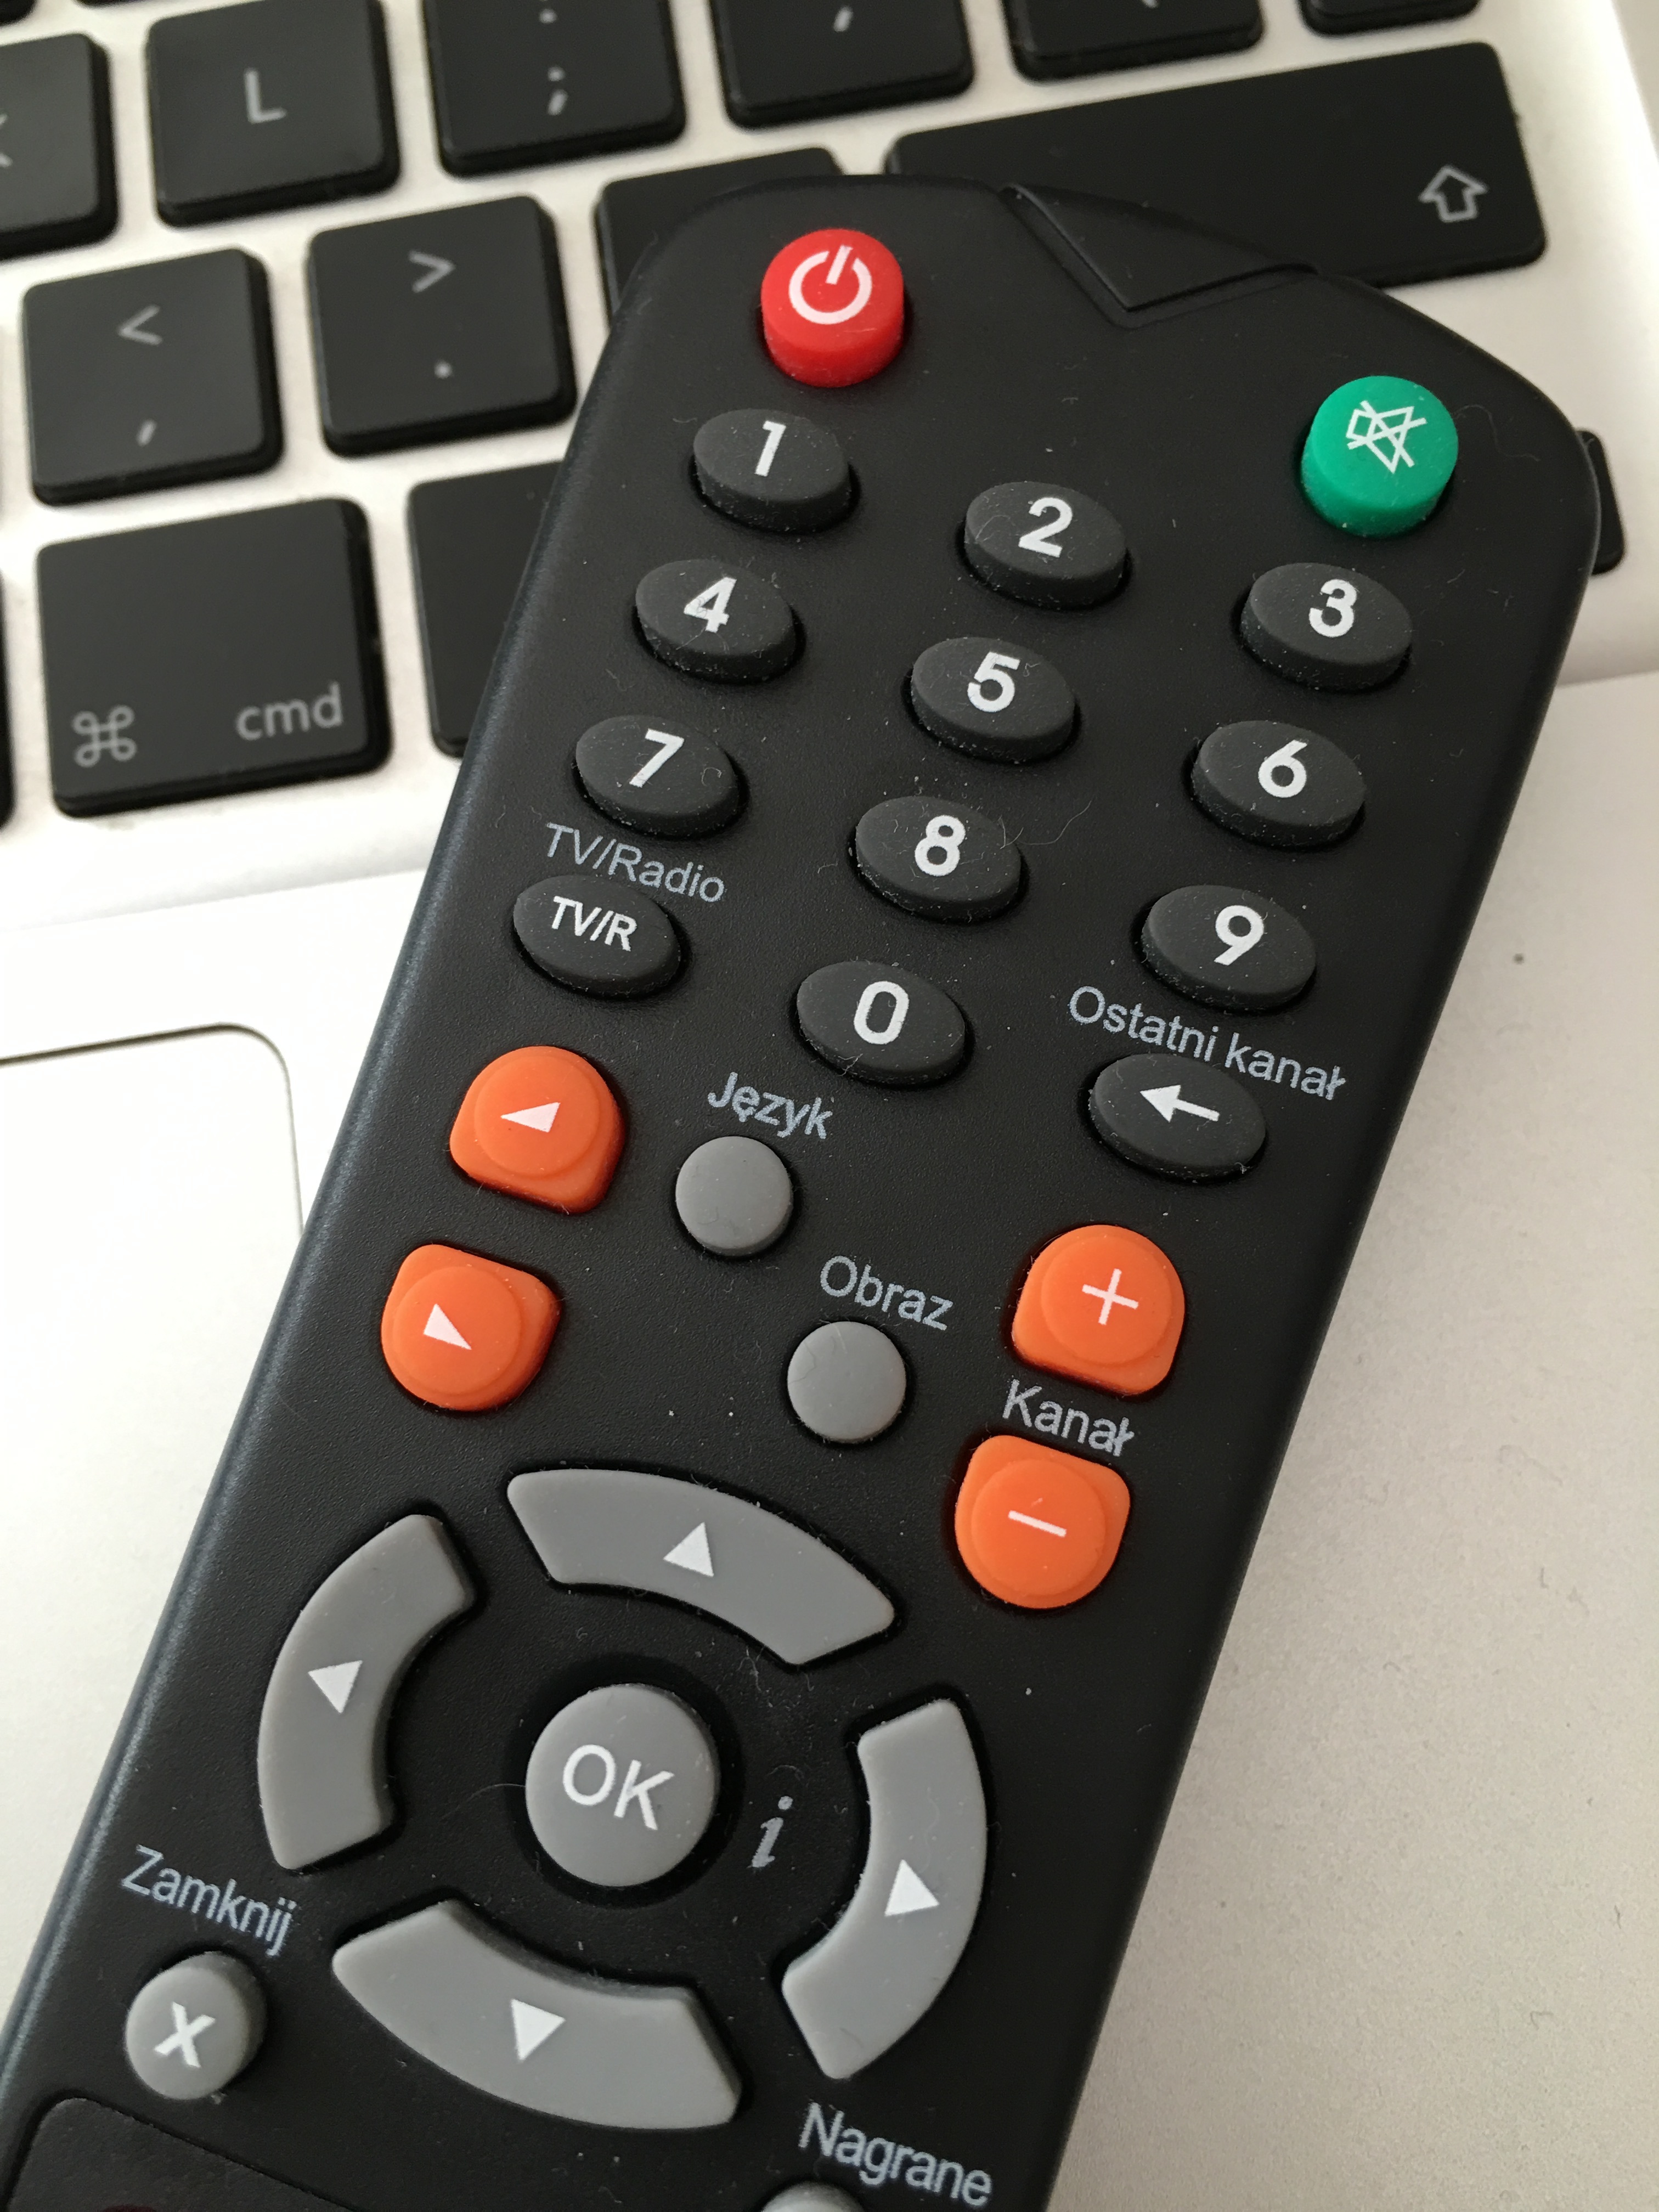
technology, tv, pilot, remote control, control, multimedia, numeric keypad, electronic device, electronics accessory, feature phone, the remote control